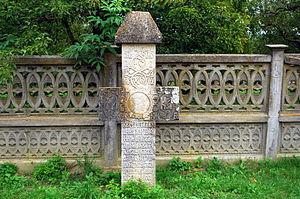
Voinești est une commune du județ de Dâmbovița en Roumanie.